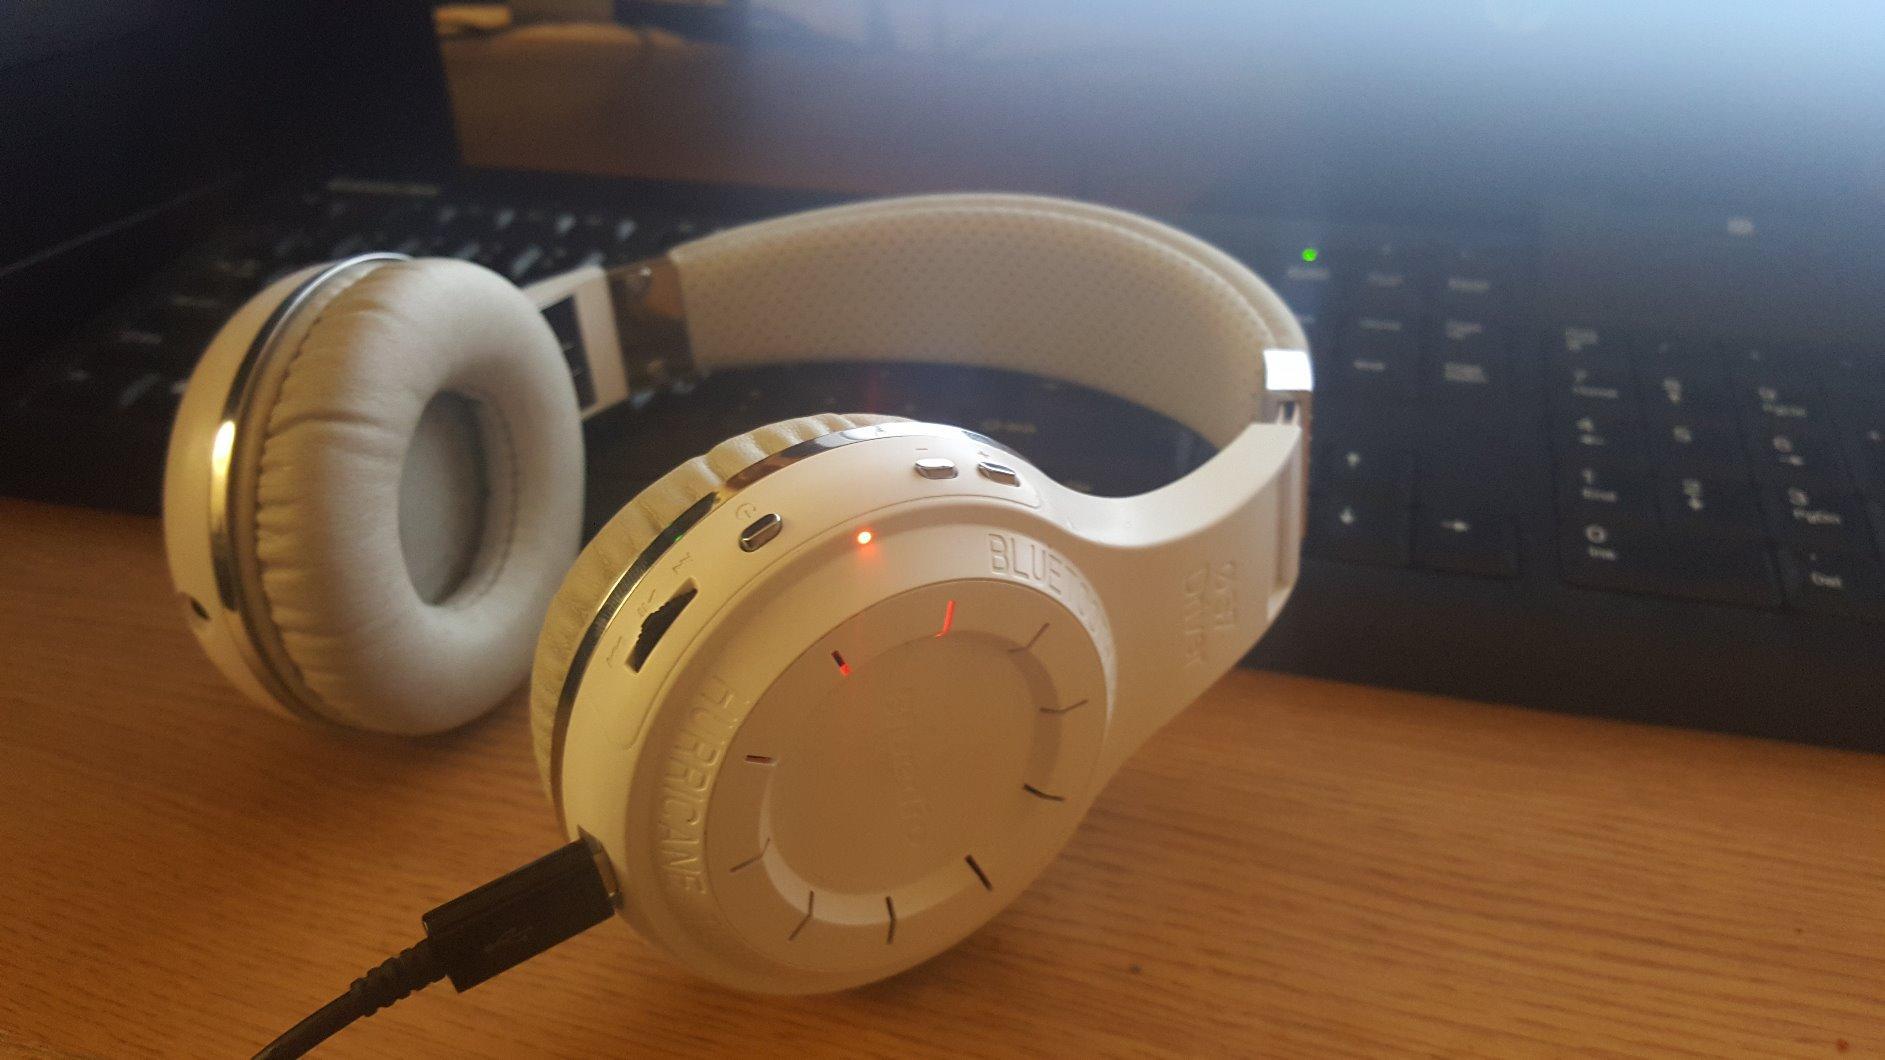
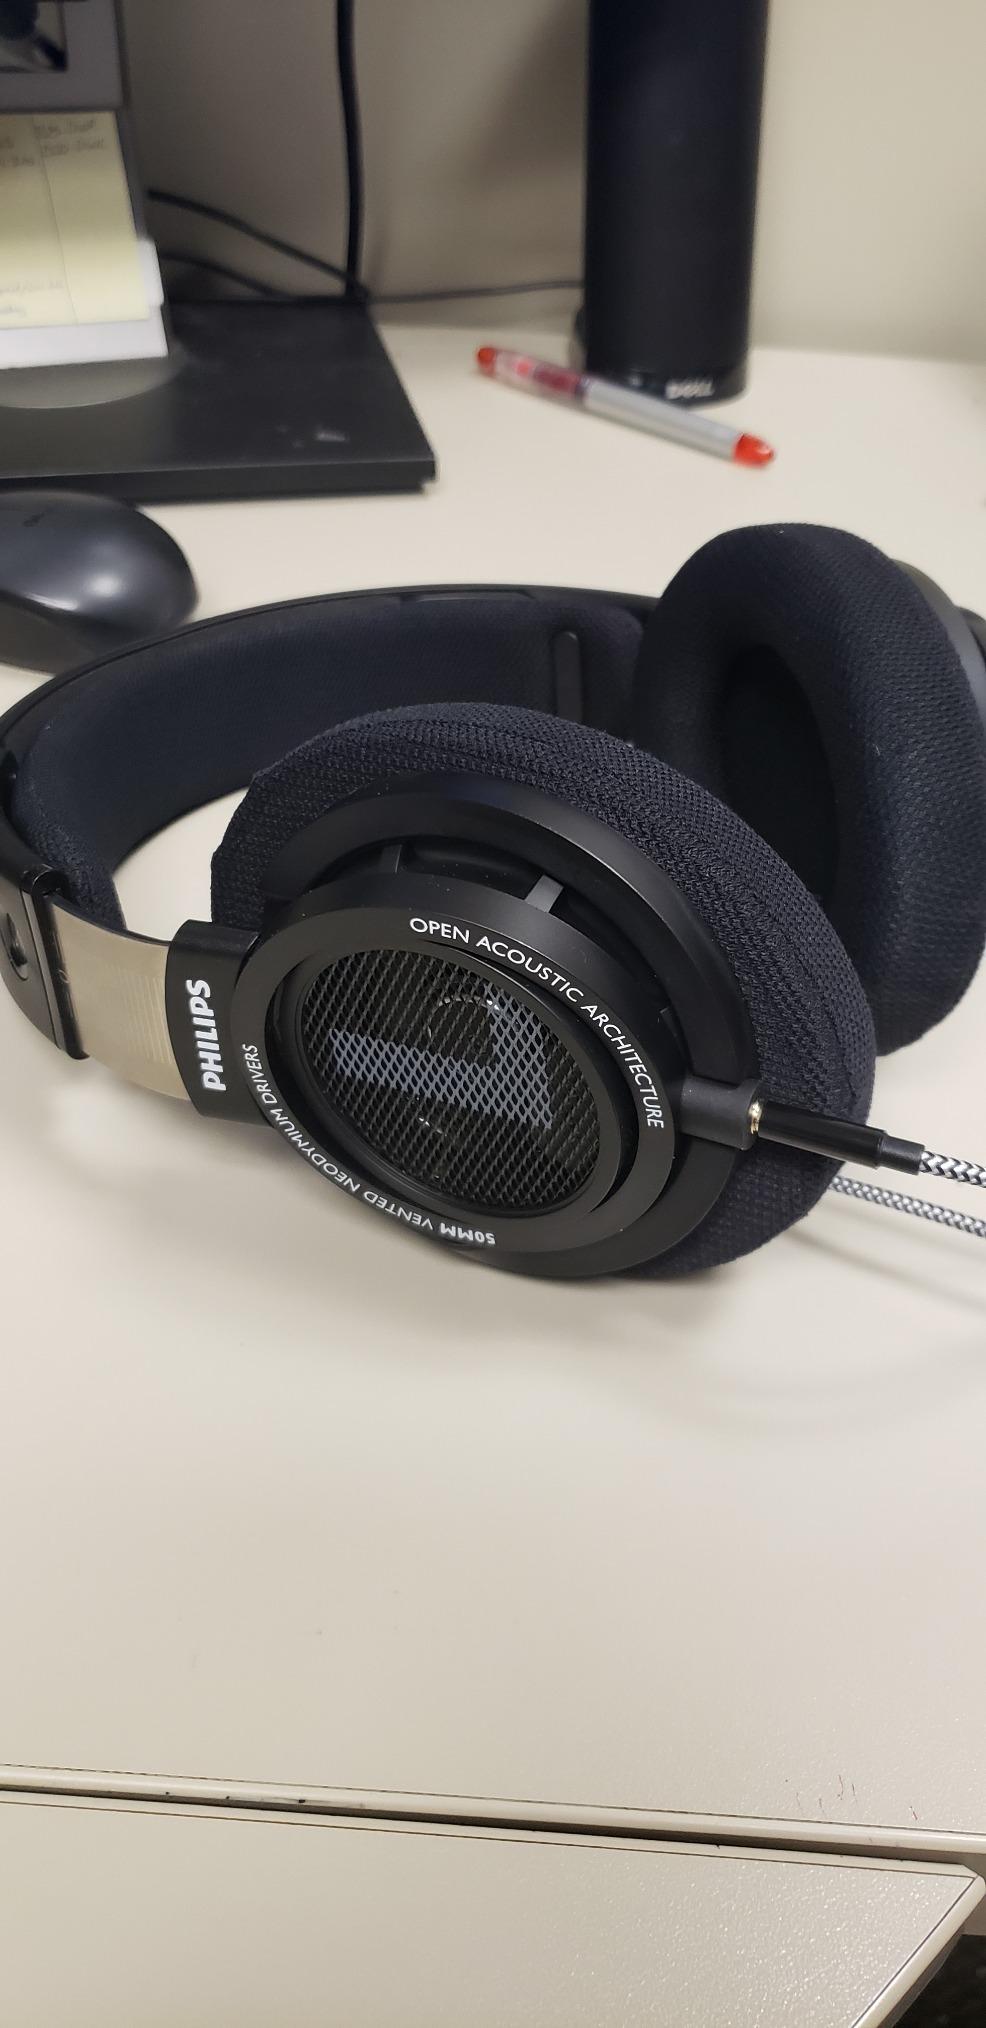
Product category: headphones
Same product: no